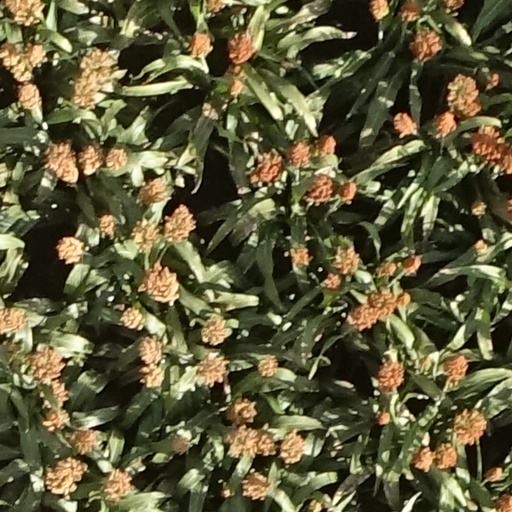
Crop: sorghum